Airstone

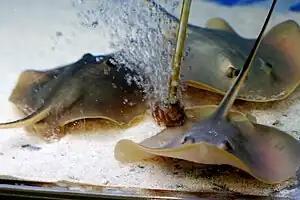
A spherical airstone at the Osaka Aquarium alongside a trio of red stingray pups, "Hemitrygon akajei"

An airstone, also called an aquarium bubbler, is a piece of aquarium furniture, traditionally a piece of limewood or porous stone, whose purpose is to gradually diffuse air into the tank, eliminating the noise and large bubbles of conventional air filtration systems, and providing other benefits to the health of the fish. "Airstone" is also a brand name stone or brick veneer used by homebuilders. Airstones are sold in a very wide variety of shapes, sizes, and levels of coarseness – from extremely rough, producing larger (though still typically unnoticeable) bubbles and letting in more oxygen – to very fine, producing minuscule bubbles. Airstones are increasingly being made from bonded glass beads and synthetic products like fiberglass.